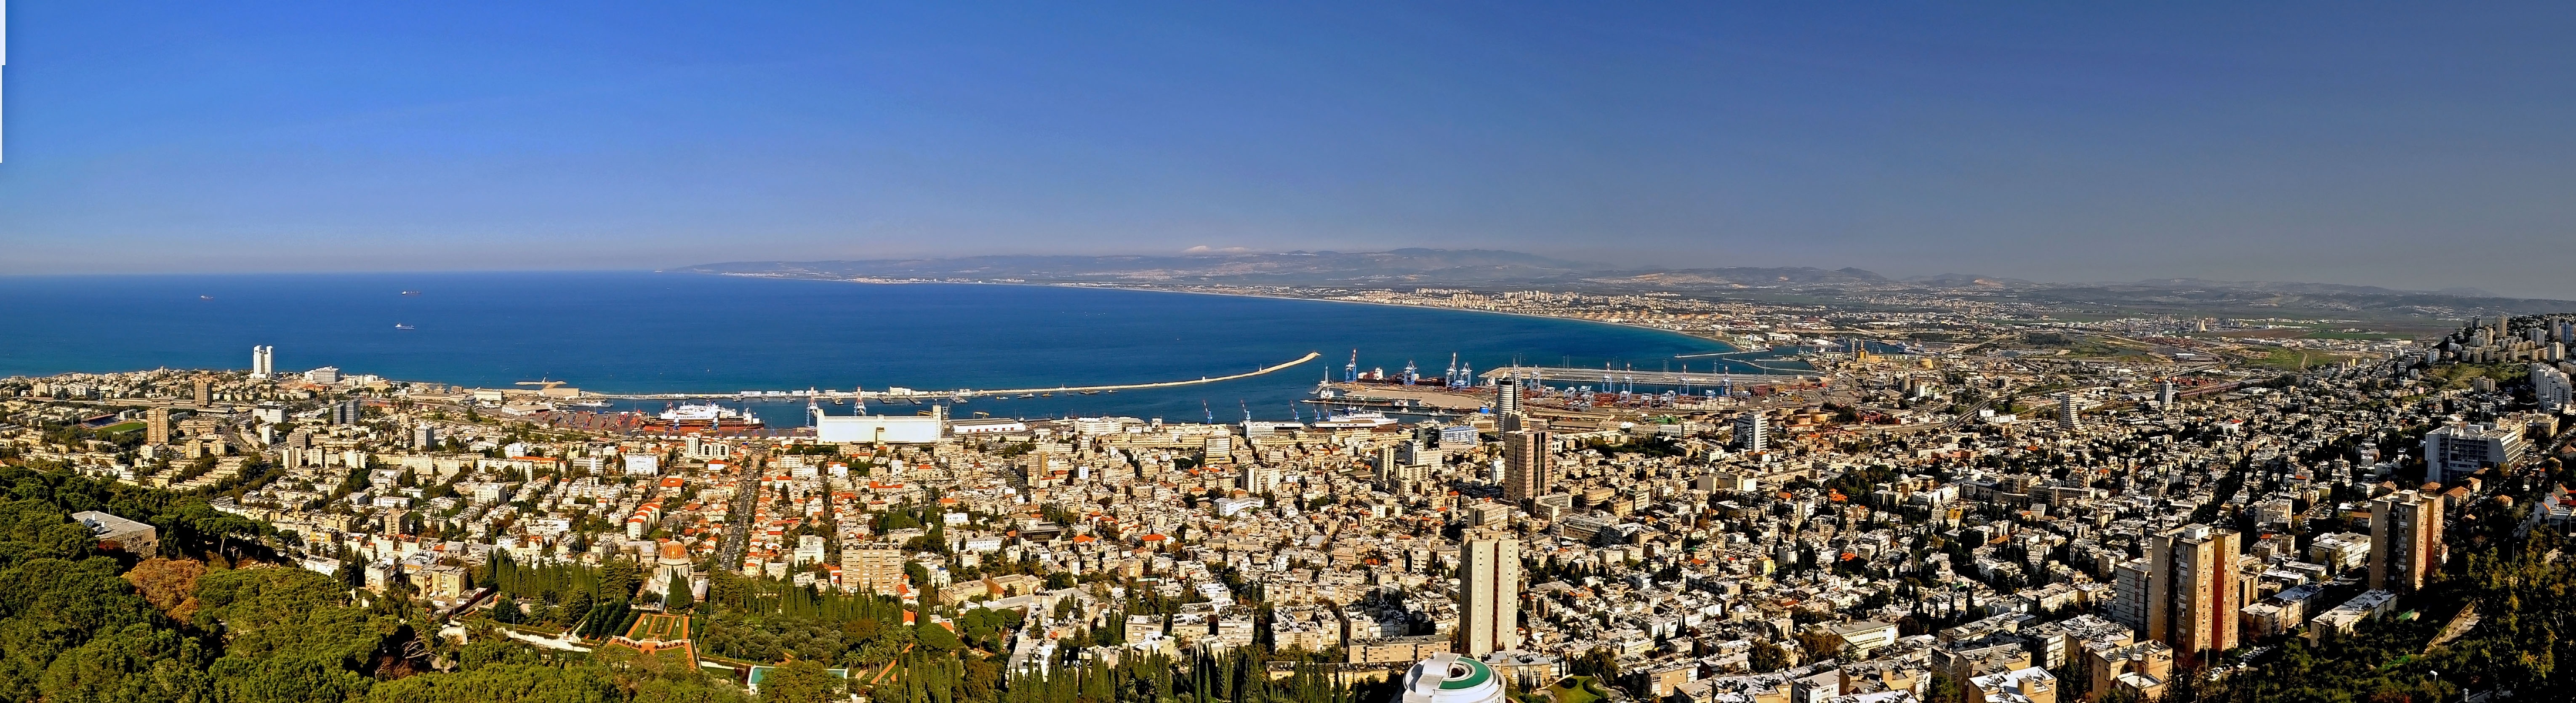
sea, coast, horizon, mountain, architecture, skyline, photography, town, view, building, city, skyscraper, urban, cityscape, panorama, downtown, village, tower, scenic, scenery, bay, landmark, metropolitan, tourism, buildings, metropolis, haifa, aerial photography, residential area, human settlement